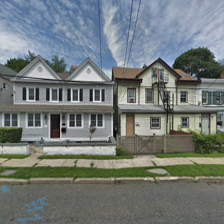
Label: streetView